Helmut Himpel

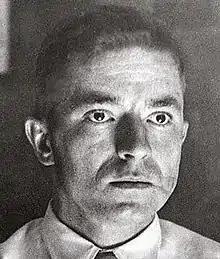
Helmut Himpel was a young dentist when he decided to start treating Jews.

Helmut Himpel (14 September 1907 - 13 May 1943) was a German dentist and resistance fighter against Nazism. He was a member of the anti-fascist resistance group that was later called the Red Orchestra by the Abwehr. Himpel along with his fiancé Maria Terwiel were notable for distributing leaflets and pamphlets for the group. Specifically this included the July and August 1941 sermons of Clemens August Graf von Galen. The 2nd leaflet the couple posted, on "Aktion T4" denouncing the murders of the sick by "euthanasia", induced Hitler to stop the euthanasia murders and find other ways to do it.